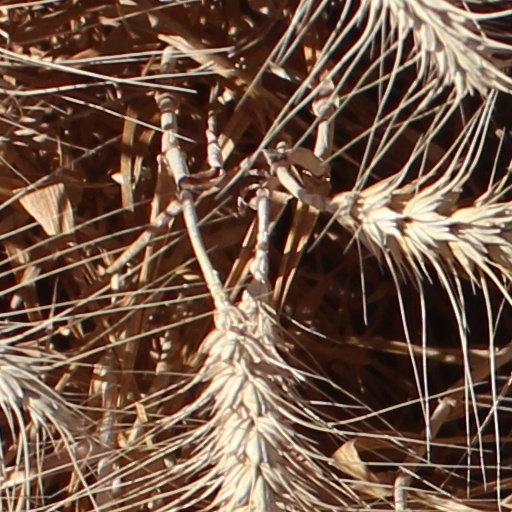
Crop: wheat